Neen Sollars

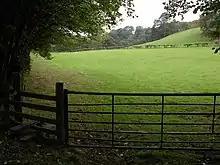
A photograph showing farmland situated in the parish of Neen Sollars

The population of the village has never been particularly high but it has fluctuated over the centuries. This is not an uncommon occurrence amongst small villages of this type. Dating from the 1801 census the population was recorded at 197. By the time the 1841 census came around the population had increased to 250. In John Marius Wilson's "Imperial Gazetteer of England and Wales", published between 1870 and 1872, the population was counted as 189. The overall trend has recently been a slow and steady decline in the number of residents living in the village. The most likely explanation for the decrease in population is the advances in farm technologies. Many jobs were lost when machinery was introduced more widely causing some people to leave in search of work.